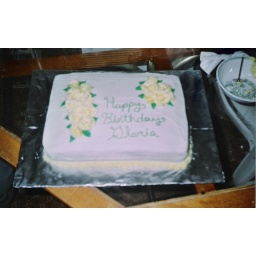
The quick and dirty version! Notice the change in color of the roses. The Oxford Wal-Mart only had lemon yellow color.